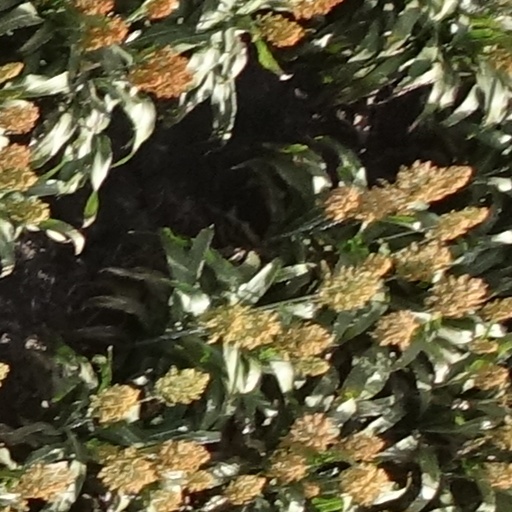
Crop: sorghum